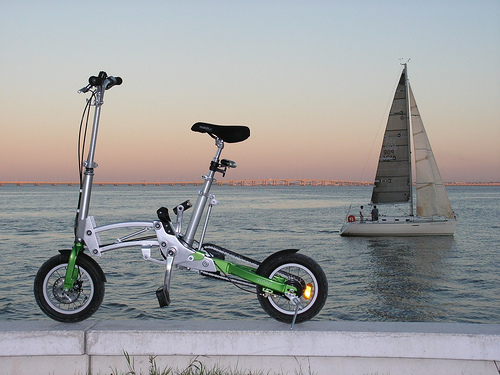
A scooter siting on the side of a wall overlooking a water way and a sail boat.

A bike parked by the water with a boat.

A futuristic bike parked in front of a sail boat.

Motorized scooter on ledge near lake with sail boat.